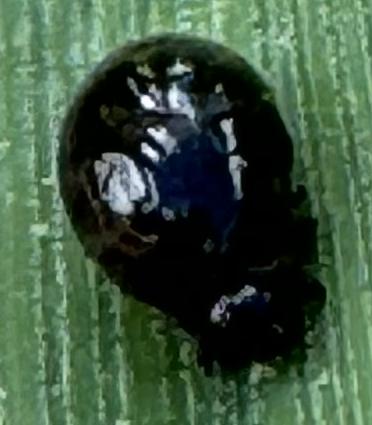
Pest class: cereal_leaf_beetle